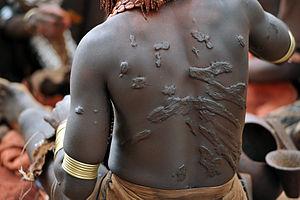
La scarification est une pratique consistant à effectuer une incision superficielle de la peau humaine.